Víctor Eusa Razquin

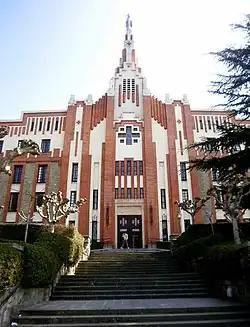
Church of La Milagrosa, Pamplona

Present-day historian divides Eusa's works into 13 categories. Some 65 projects covered multi-family residential buildings; some were grouped in entire housing developments, e.g. as council estates. Around 60 designs were related to single-family estates, ranging from modest urban houses to prestigious villas to imposing rural properties. Around 25 projects are categorized as public educational establishments, including crèches, various types of schools or entire compounds known as “colonia escolar”. Around 20 works are related to schooling institutions managed by religious orders, including colegios, gymnasiums or seminars. Constructions serving strictly religious purposes amount to some 35: they range from chapels to monuments, monasteries, churches and even hermitages. There are some 55 sepulchral projects, especially family mausoleums; they include also military pantheons, monuments, crematoria or general cemetery designs. Constructions intended for health and related services are clinics, elderly wards, sanatoria, charity establishments and hospitals (around 20). Some 30 projects designed for travel & leisure industry cover hotels, casinos, cinemas, tennis clubs, concert halls or tourist shelters. Administrative and other institutional projects include municipal houses, town halls and exposition halls (around 15). Contracts with banks and other financial institutions amount to around 75, from headquarters of major insurance or bank companies to branch offices. Other commercial projects cover bars, workshops, garages, service stations, retail or service premises (around 20). Finally, general urban projects include parks, gardens, bus stations, plazas, viewpoints, monuments, a tunnel and a bridge.